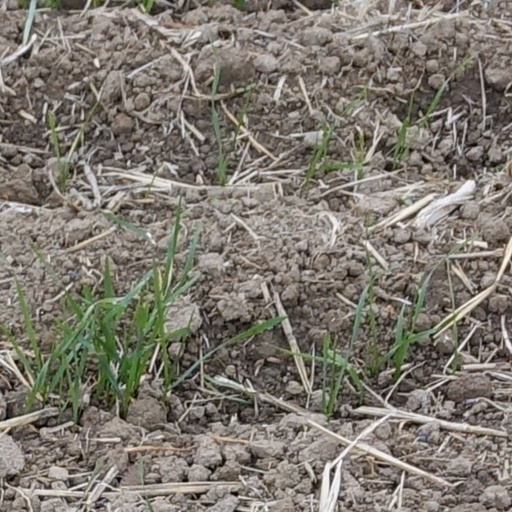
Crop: wheat